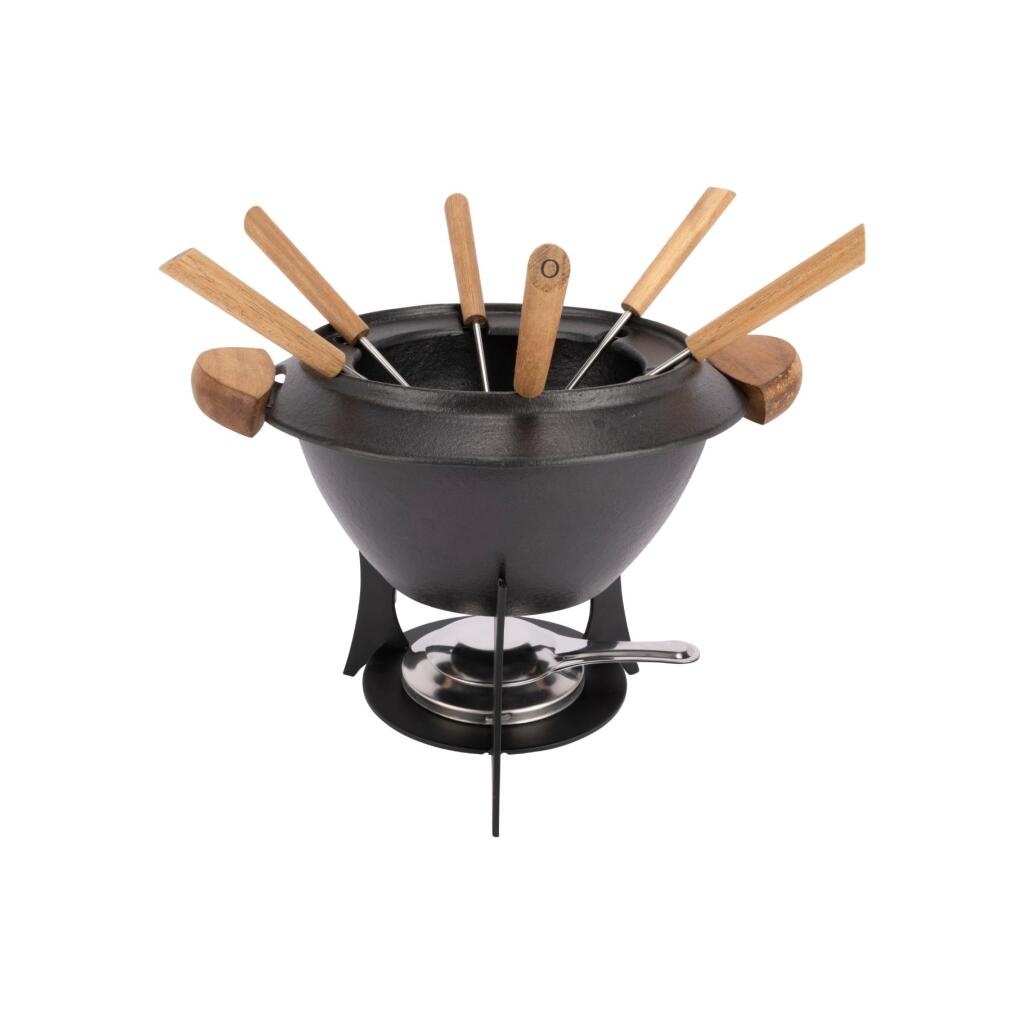
Fondueset Gietijzer/Zwart/Hout
Gietijzeren fondueset met een diameter van 23 cm en een hoogte van 25 cm. Inclusief 6 fonduevorken met houten handvatten. Perfect voor een avondje gezellig tafelen met familie en- vrienden. Kleur: zwart/hout.
Brand: Overige Merken
Category: Home & Garden > Kitchen & Dining > Kitchen Appliances > Fondue Pots & Sets